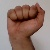
The image shows a hand gesture representing the letter 'A' in Indian Sign Language.